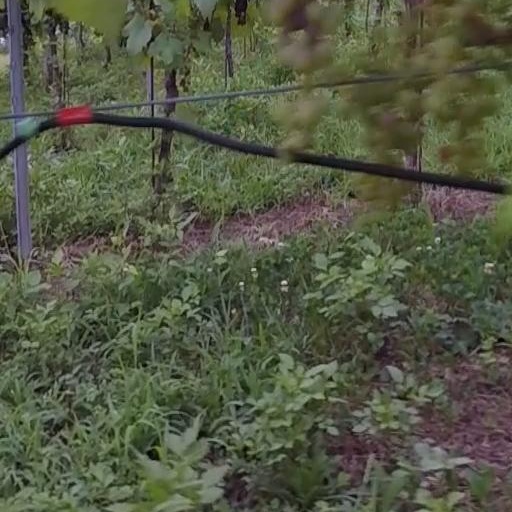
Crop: grape